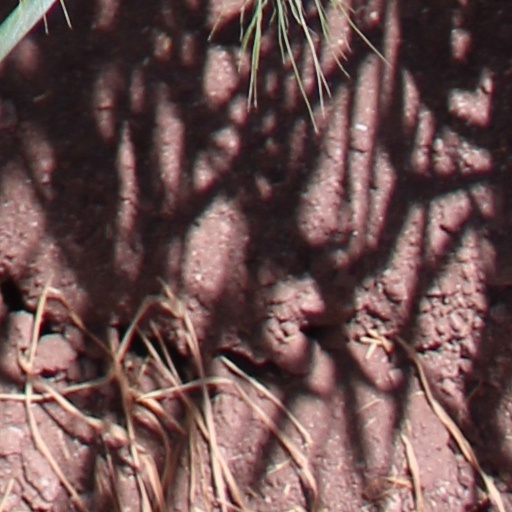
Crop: wheat